Siri Schnéevoigt

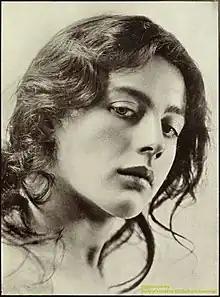
Study of a Head, 1906, by Siri Fischer-Schneevoigt

She moved from Copenhagen to Berlin with her sons and started her own studio before 1907. She is known of her portraits of famous dancers and musicians, but also of ordinary studio portraits and art photographs. She was active among the Pictorial photographers. Her photographs were published regularly in International and Central European photography magazines and publications along with for example Gertrude Käsebier, Alfred Stieglitz and Robert Demachy.